Milne's High School

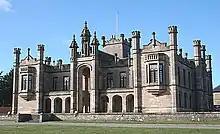
The original Milne's High School buildings, now Milne's Primary School.

Milnes High School was bequeathed by entrepreneur Alexander Milne and was built in 1846 to a design by Thomas Mackenzie. The building was superseded as the secondary school when the new Milne's High School was built, being completed in 1989.